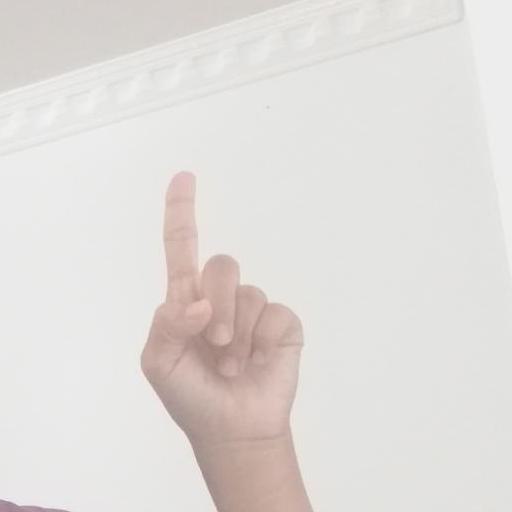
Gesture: one